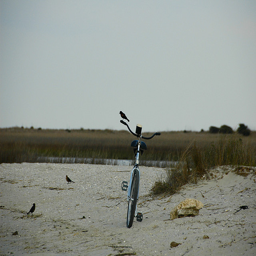
A bicycle is parked on the sand near a marsh.
A bike and some small birds on a field.
Someone left their bike on the beach to go swimming
A bird perches on a riderless bicycle on a strip of sand.
A bicycle in sandy area with marsh in the background.